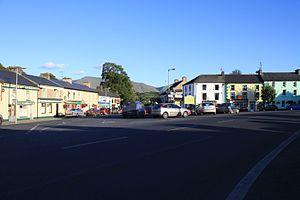
Galbally est un village au sud-est du comté de Limerick, à la frontière avec le comté de Tipperary, en Irlande,